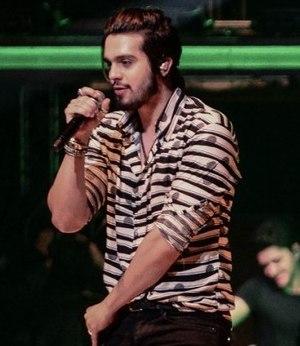
Luan Santana est un chanteur brésilien né le 13 mars 1991. La musique qu'il interprète est de la « música sertaneja ».